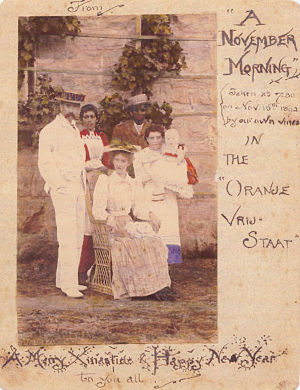
J.R.R. Tolkien / Biografi / Familien
Julekort fra 1892 med et farvelagt fotografi af familien Tolkien i Bloemfontein (sendt til slægtninge i Birmingham, England).
John Ronald Reuel Tolkien var en engelsk forfatter og professor i engelsk sprog og middelalderlitteratur på Universitetet i Oxford. Efter sin død er han blevet verdensberømt for sine bøger. Han var sprogkunstner og skrev både fiktion og lyrik som voksen. Han er forfatteren af eventyrromanen Hobbitten eller ud og hjem igen og trebindsværket Ringenes Herre og har også skrevet Tom Bombadils Eventyr. Disse bøger udspiller sig i Tolkiens eget litterære univers, Midgård: en projektion af nord-vest-Europa i en fiktiv forhistorisk tid. Det er denne verden og skabelsen af den, som gjorde ham kendt som den moderne fantastiske litteraturs skaber. Men han var først og fremmest akademiker og ikke forfatter.